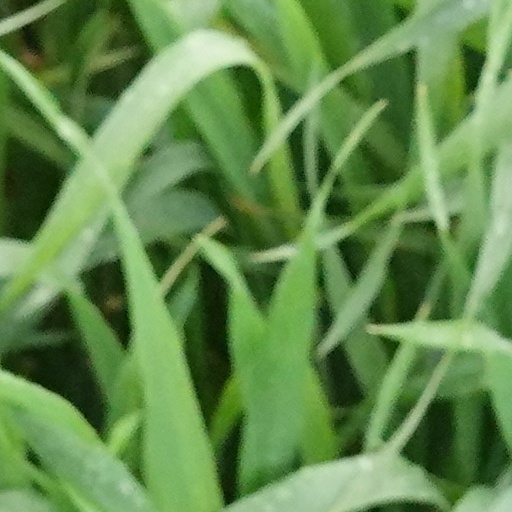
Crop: wheat